Astylus

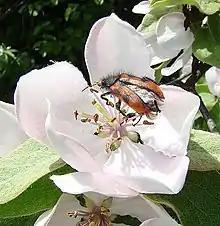
"Astylus gayi"

Astylus is a genus of beetles in the family Melyridae. More than 110 species have been described in "Astylus". They are found in Central and South America.